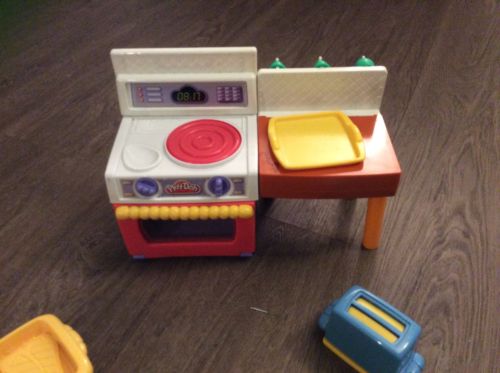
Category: toaster